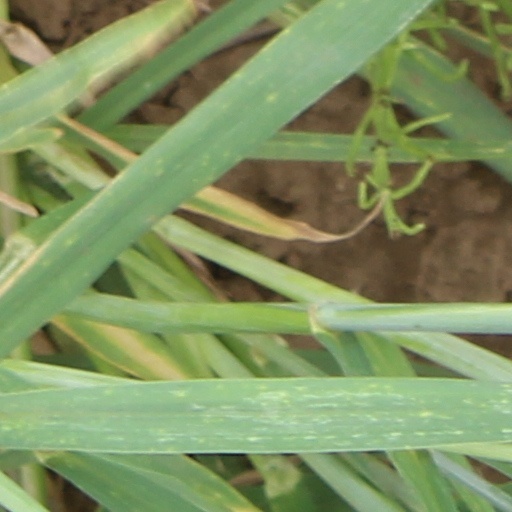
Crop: wheat